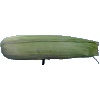
Label: Corn Husk 1